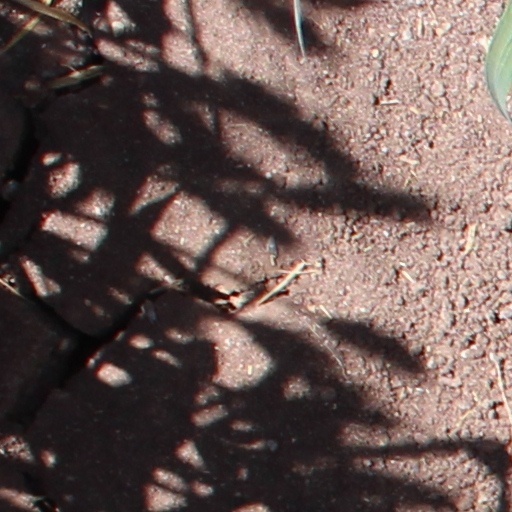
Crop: wheat